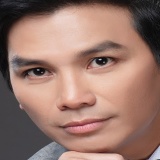
ca sĩ Mạnh Quỳnh